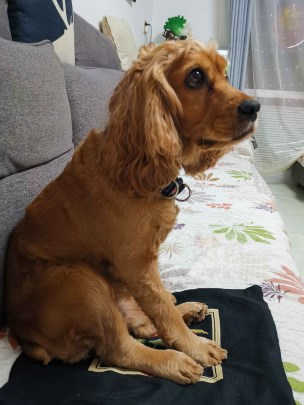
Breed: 286-n000111-cocker_spaniel